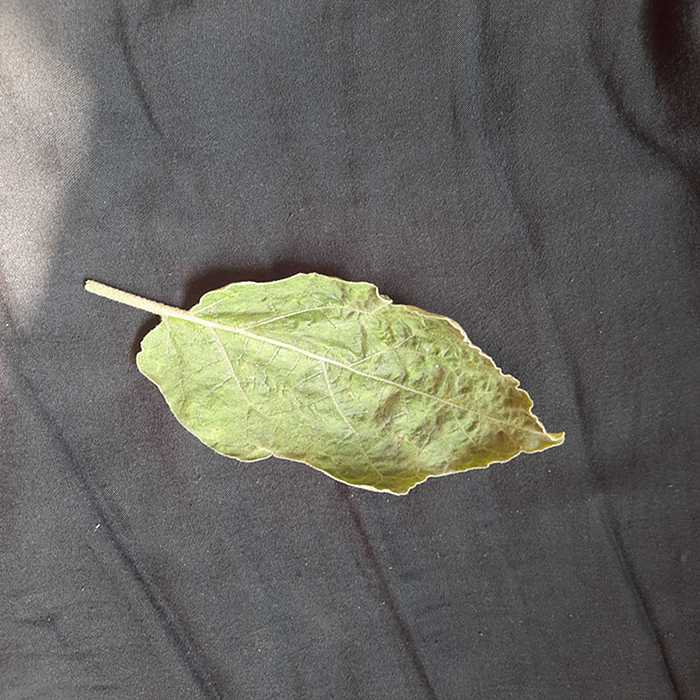
Plant: Eggplant
Label: Eggplant begomovirus